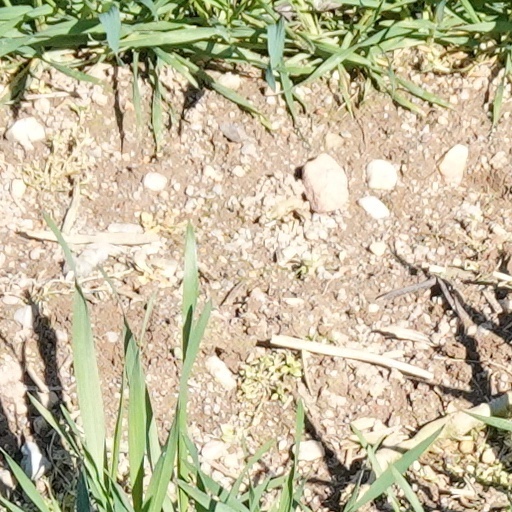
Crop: wheat